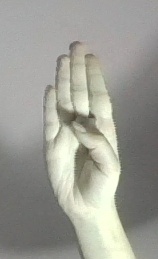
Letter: kaaf